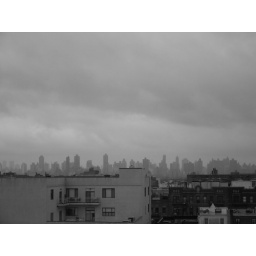
My roof in black